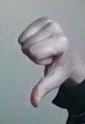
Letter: waw